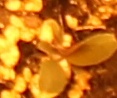
Label: Redroot Pigweed